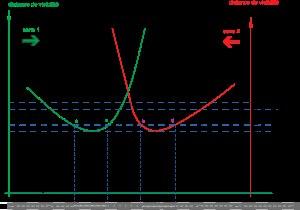
Une courbe de visibilité est, dans le domaine du marquage routier, une représentation graphique des différentes distances de visibilité pour un usager circulant sur une route selon sa position par rapport à un point singulier.